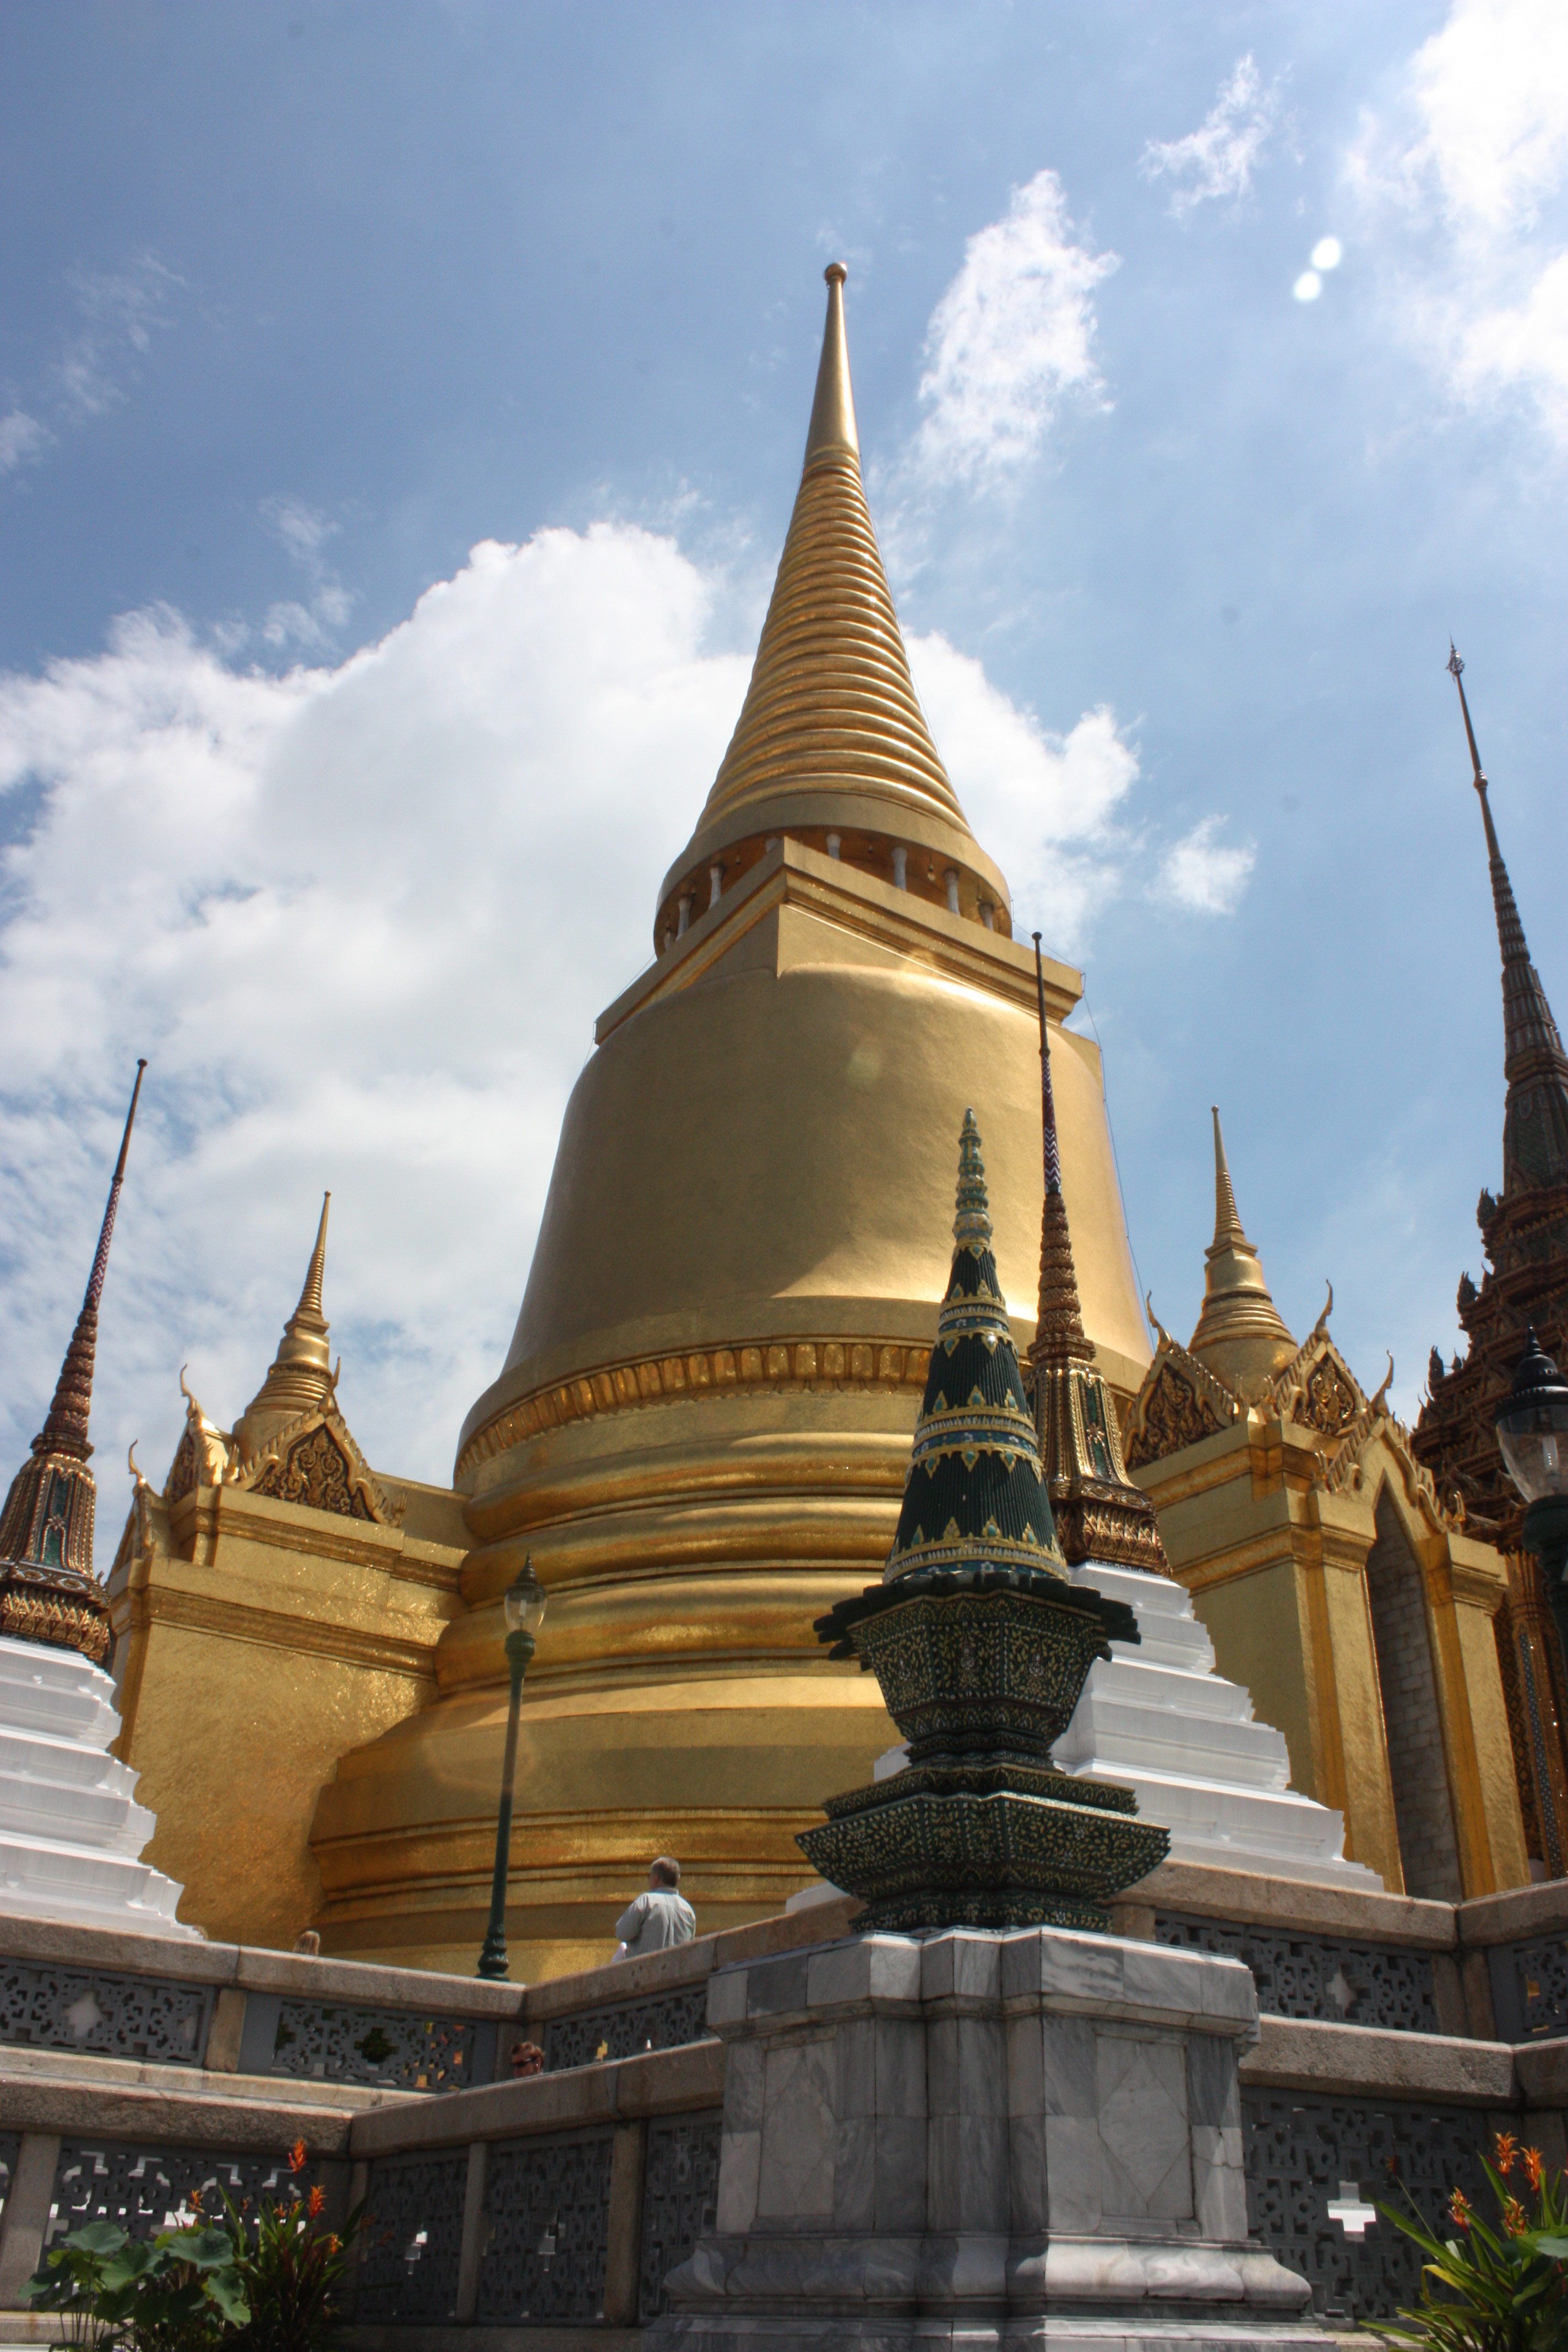
sky, spire, landmark, temple, place of worship, wat, building, pagoda, ancient history, historic site, tourist attraction, monument, steeple, palace, tourism, statue